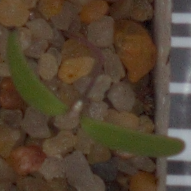
Label: fat_hen